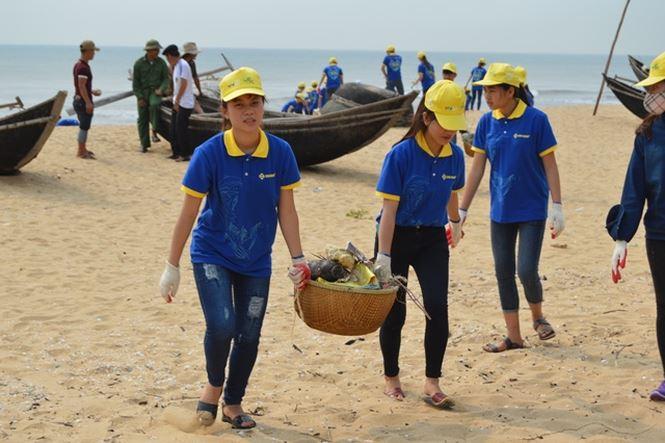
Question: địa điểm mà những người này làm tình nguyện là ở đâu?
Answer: trên bãi biển